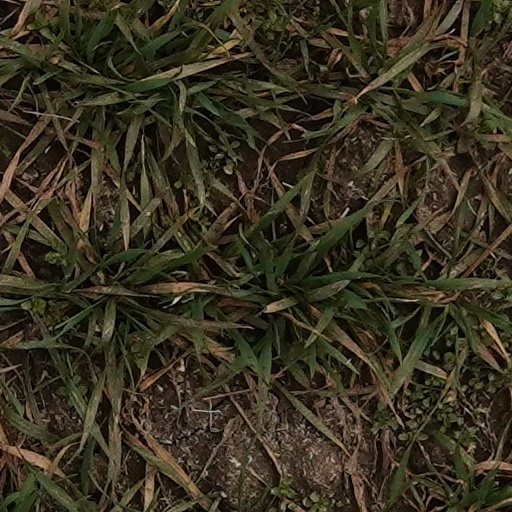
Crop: wheat